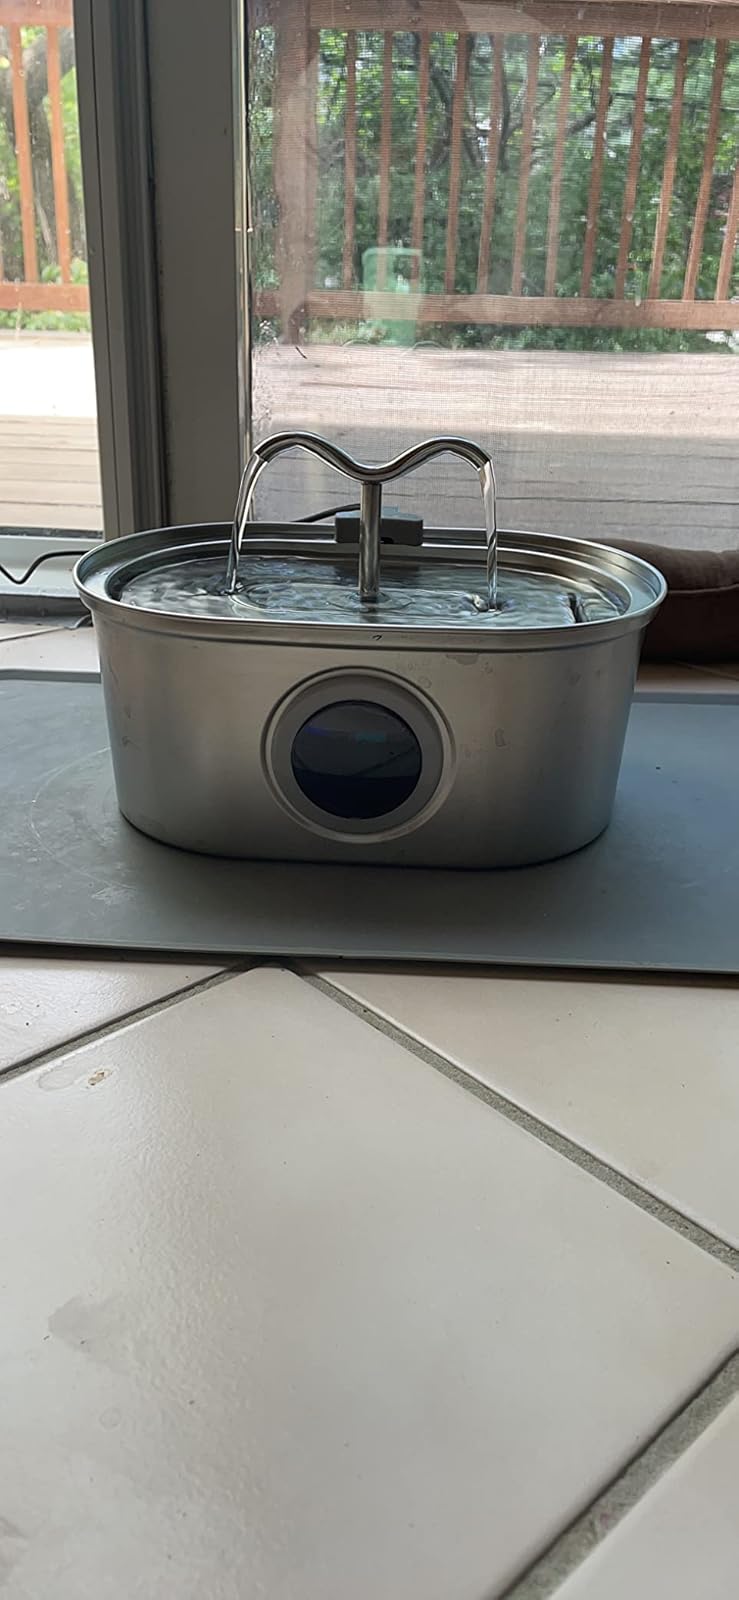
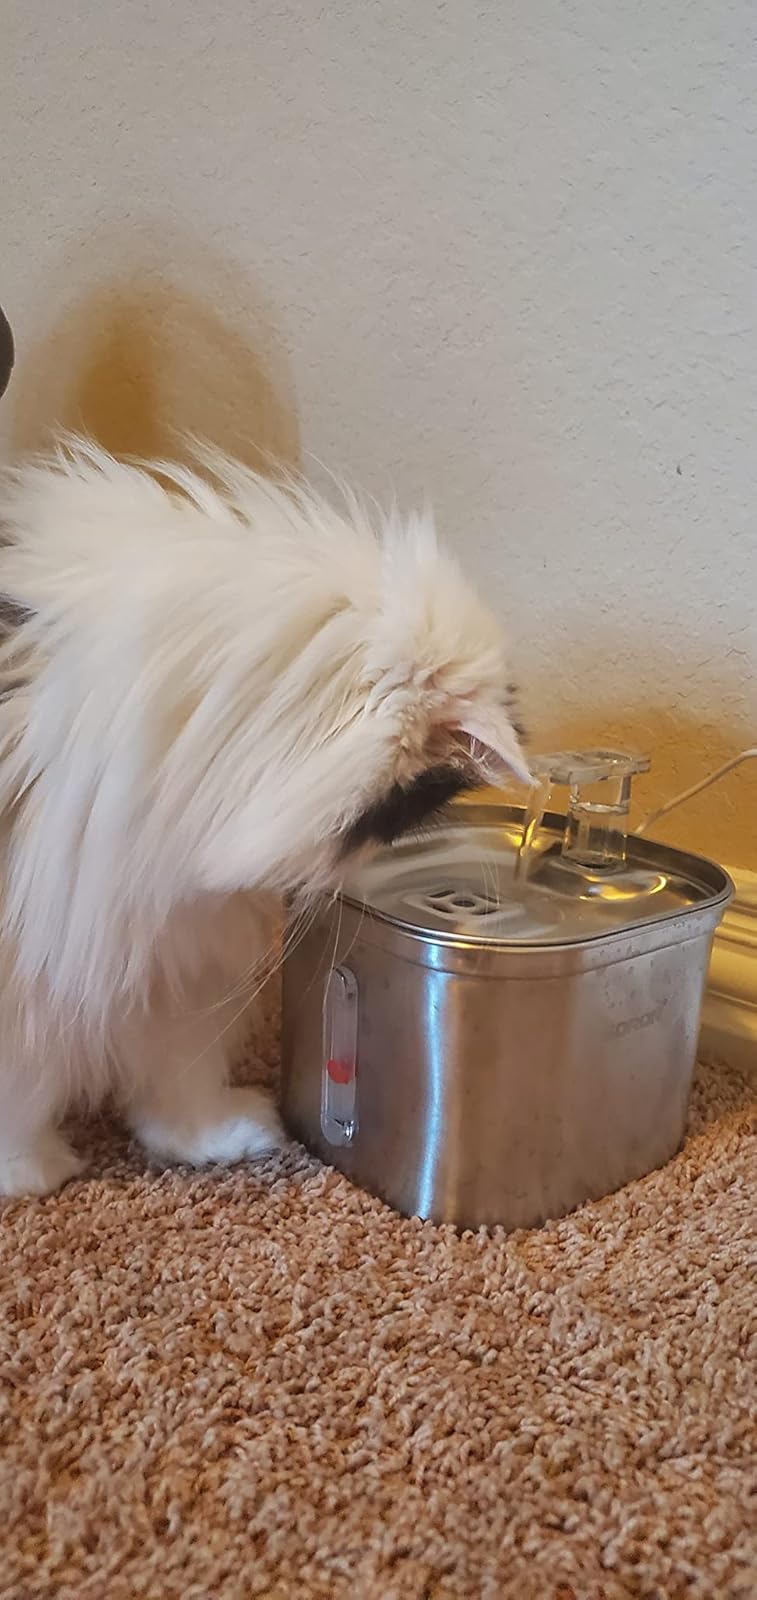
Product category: items_bowl
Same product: no